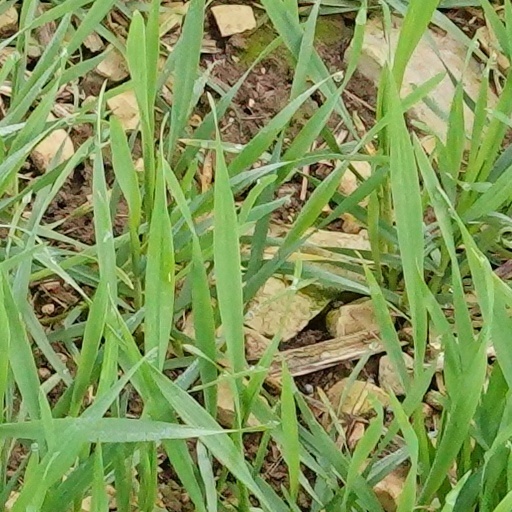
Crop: wheat